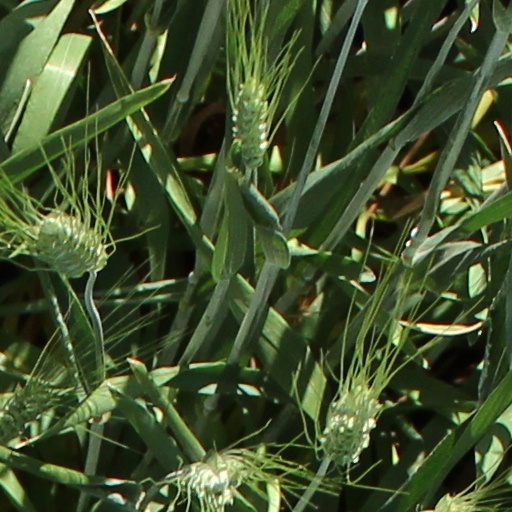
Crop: wheat